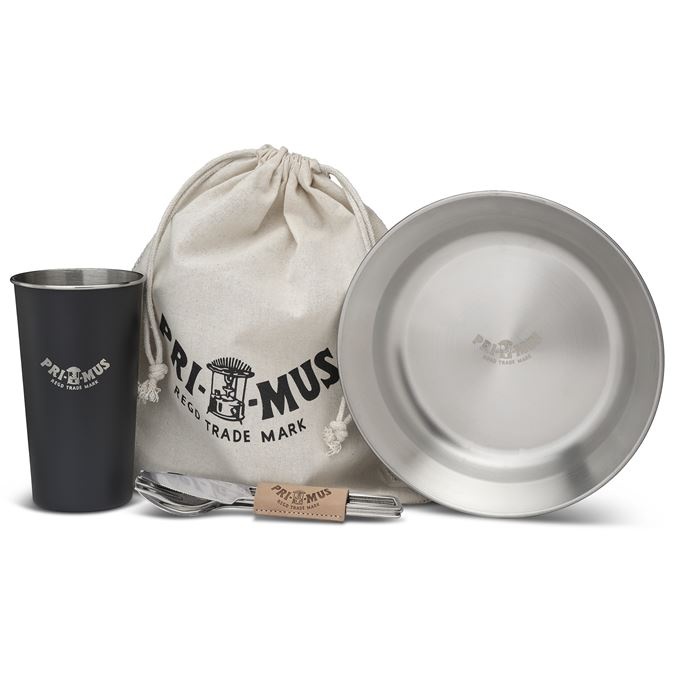
Eat and Drink Bundle
The sustainable choice for the environmentally-conscious who want to ditch single use utensils, plates, and cups. This Everyday Mess Kit includes a plate, pint glass and cutlery set to use at the office, while traveling, or just at campground. Each piece is made with 18/8 stainless steel that doesn’t retain or impart flavors and is dishwasher safe. Campfire Plate Durable and everlasting Campfire plate in food grade 18/8 stainless steel. 21 cm in diameter with high sides to make outdoor eating more comfortable. Doesn’t retain or impart flavors. Campfire Pint Everlasting 0,6 L pints that will wear with pride. Food grade 18/8 stainless steel with a tapered shape makes them nest into each other. Doesn’t retain or impart flavors. Campfire Cutlery Set 18/8 stainless steel including knife, fork and spoon. All packs up tight and compact and the leather sleeve makes sure everything is kept in one place.
Brand: Primus
Category: Sporting Goods > Outdoor Recreation > Camping & Hiking > Camping Cookware & Dinnerware > Camping Plates